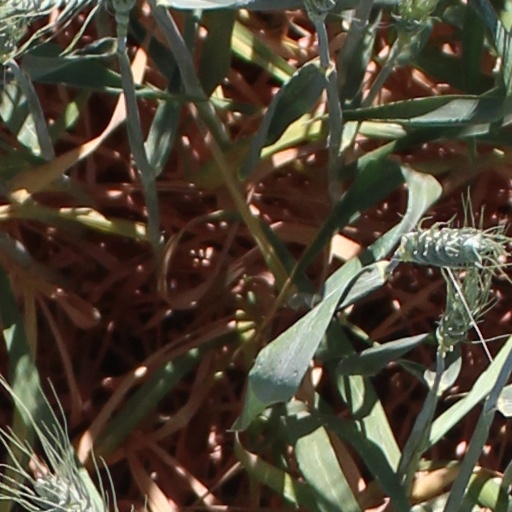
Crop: wheat